Hulda Barker Loud

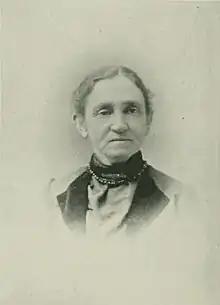

Hulda Barker Loud (September 13, 1844 – April 6, 1911) was an American newspaper editor and publisher in Massachusetts who was an advocate for labor rights and equal rights for women.